South-West Oxford

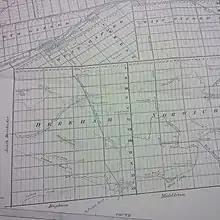
Thomas Shenston's 1852 map of West Oxford and Dereham townships, showing swamps and streams

South-West Oxford extends north to south from the middle of Oxford County (along the Thames River/Highway 401/Woodstock-Ingersoll east–west corridor) to the southern boundary of the county (along the Delhi-Tillsonburg-Aylmer/Ontario Highway 3 east–west corridor). The northern boundary follows the course of the Thames River except where carveouts have extended the boundaries of Ingersoll and Woodstock into former township lands. At Beachville, the northern boundary includes a small carveout north of the river to include all of the village's developed area within South-West Oxford. Similarly, a carveout on the township's southern boundary transferred former township lands to Tillsonburg.